Taxis by country

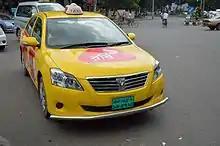
Toyota Premio taxi in Dhaka, Bangladesh

Old-style Toyota Corolla, Toyota Corona, GAZ-21"Volga", VAZ-2101 "Zhiguli", and Lada taxicabs in Afghanistan are still used as regular taxis.